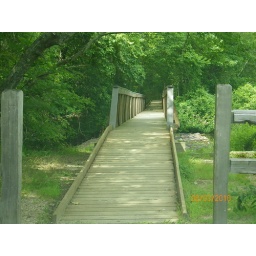
The bridge was over a small lake and was newly built (renovated). I liked the way it looked, mysterious